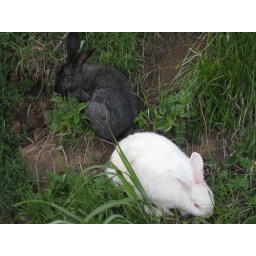
A black and a white bunny apparently lived in the crater. They weren't afraid of people, though.